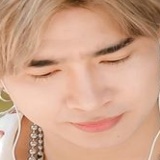
ca sĩ Chi Dân